Port of Southampton

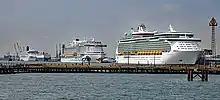
"Aurora", "AIDAprima" and "Navigator of the Seas" at Southampton

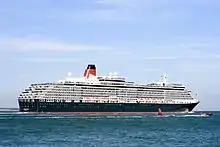
"Queen Victoria" at Calshot, departing Southampton, June 2013.

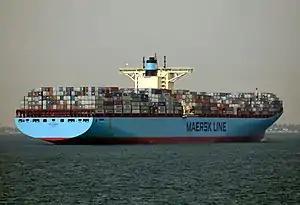
"Edith Mærsk"-The twenty ships in the class were the world's largest container ships.

The container terminal is operated by DP World Southampton. The container port has of land – not counting the in the older Western Docks – available for port operations. Loading and unloading operations can be performed simultaneously on four large deep-sea container ships, plus one smaller ship in length.